History of social democracy

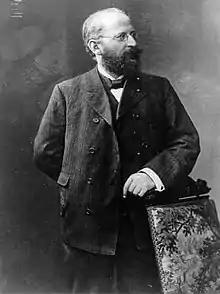
Eduard Bernstein, a notable Marxist revisionist who supported reformism and liberal democracy

The influence of the Fabian Society in Britain grew in the British socialist movement in the 1890s, especially within the Independent Labour Party (ILP) founded in 1893. Important ILP members were affiliated with the Fabian Society, including Keir Hardie and Ramsay MacDonald—the future British Prime Minister. Fabian influence in British government affairs also emerged such as Fabian member Sidney Webb being chosen to take part in writing what became the Minority Report of the Royal Commission on Labour. While he was nominally a member of the Fabian Society, Hardie had close relations with certain Fabians such as Shaw while he was antagonistic to others such as the Webbs. As ILP leader, Hardie rejected revolutionary politics while declaring that he believed the party's tactics should be "as constitutional as the Fabians".